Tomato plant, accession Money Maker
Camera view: bottom (45 deg); turntable rotation: 240 degrees
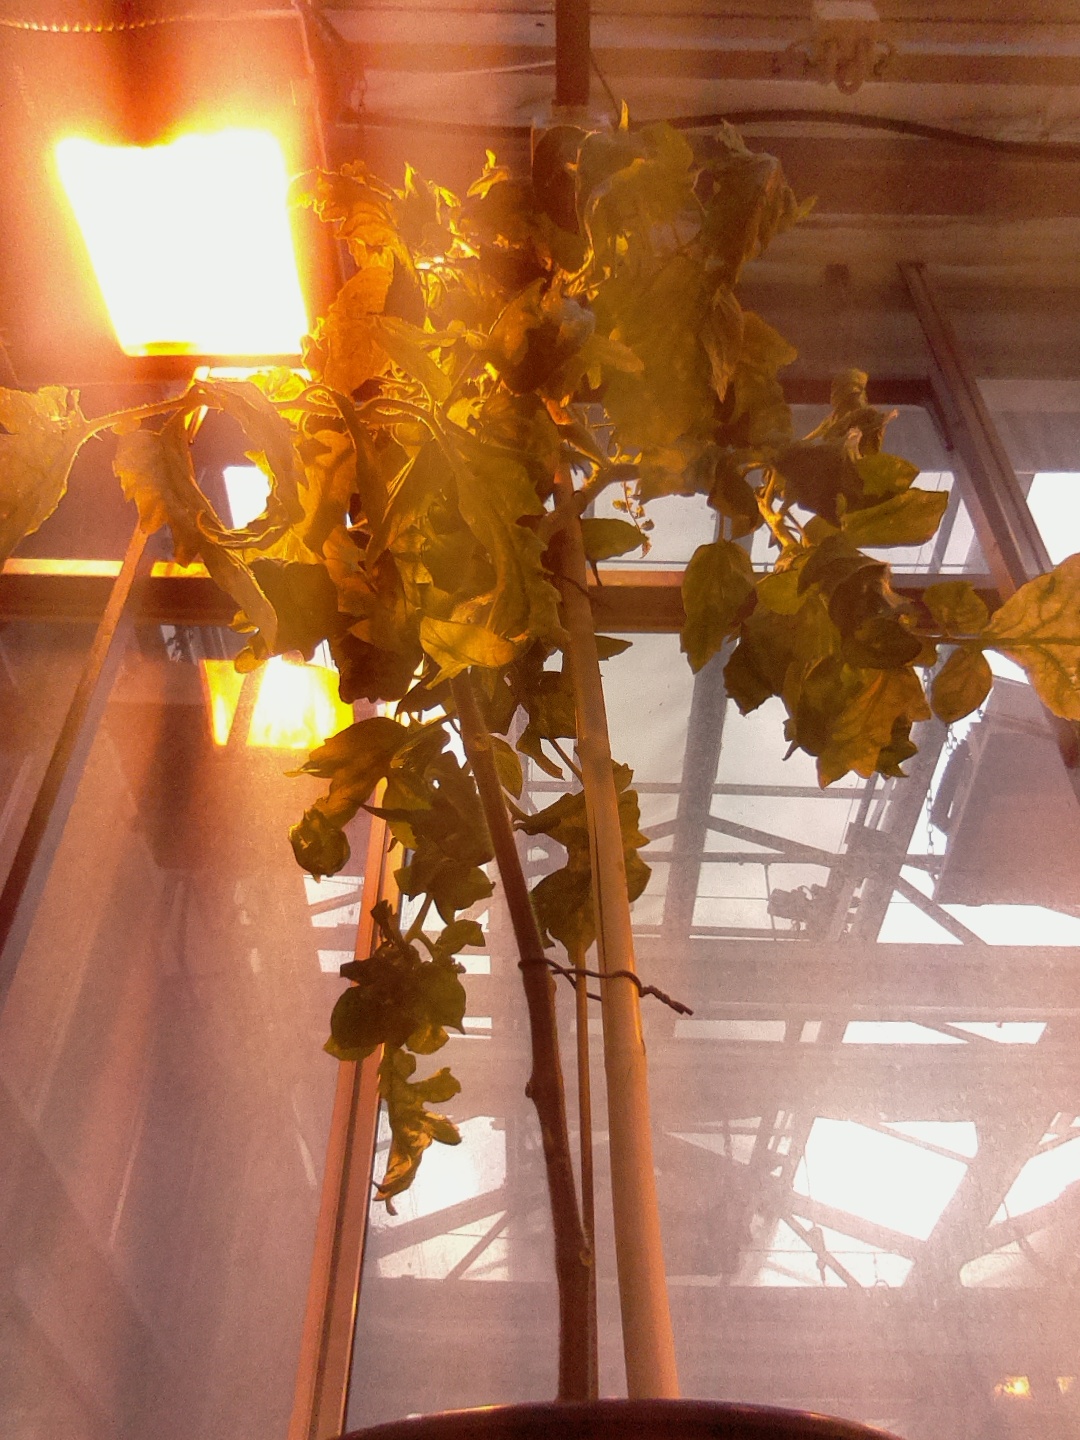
BBCH growth stage 76: 60%-70% of final fruit size